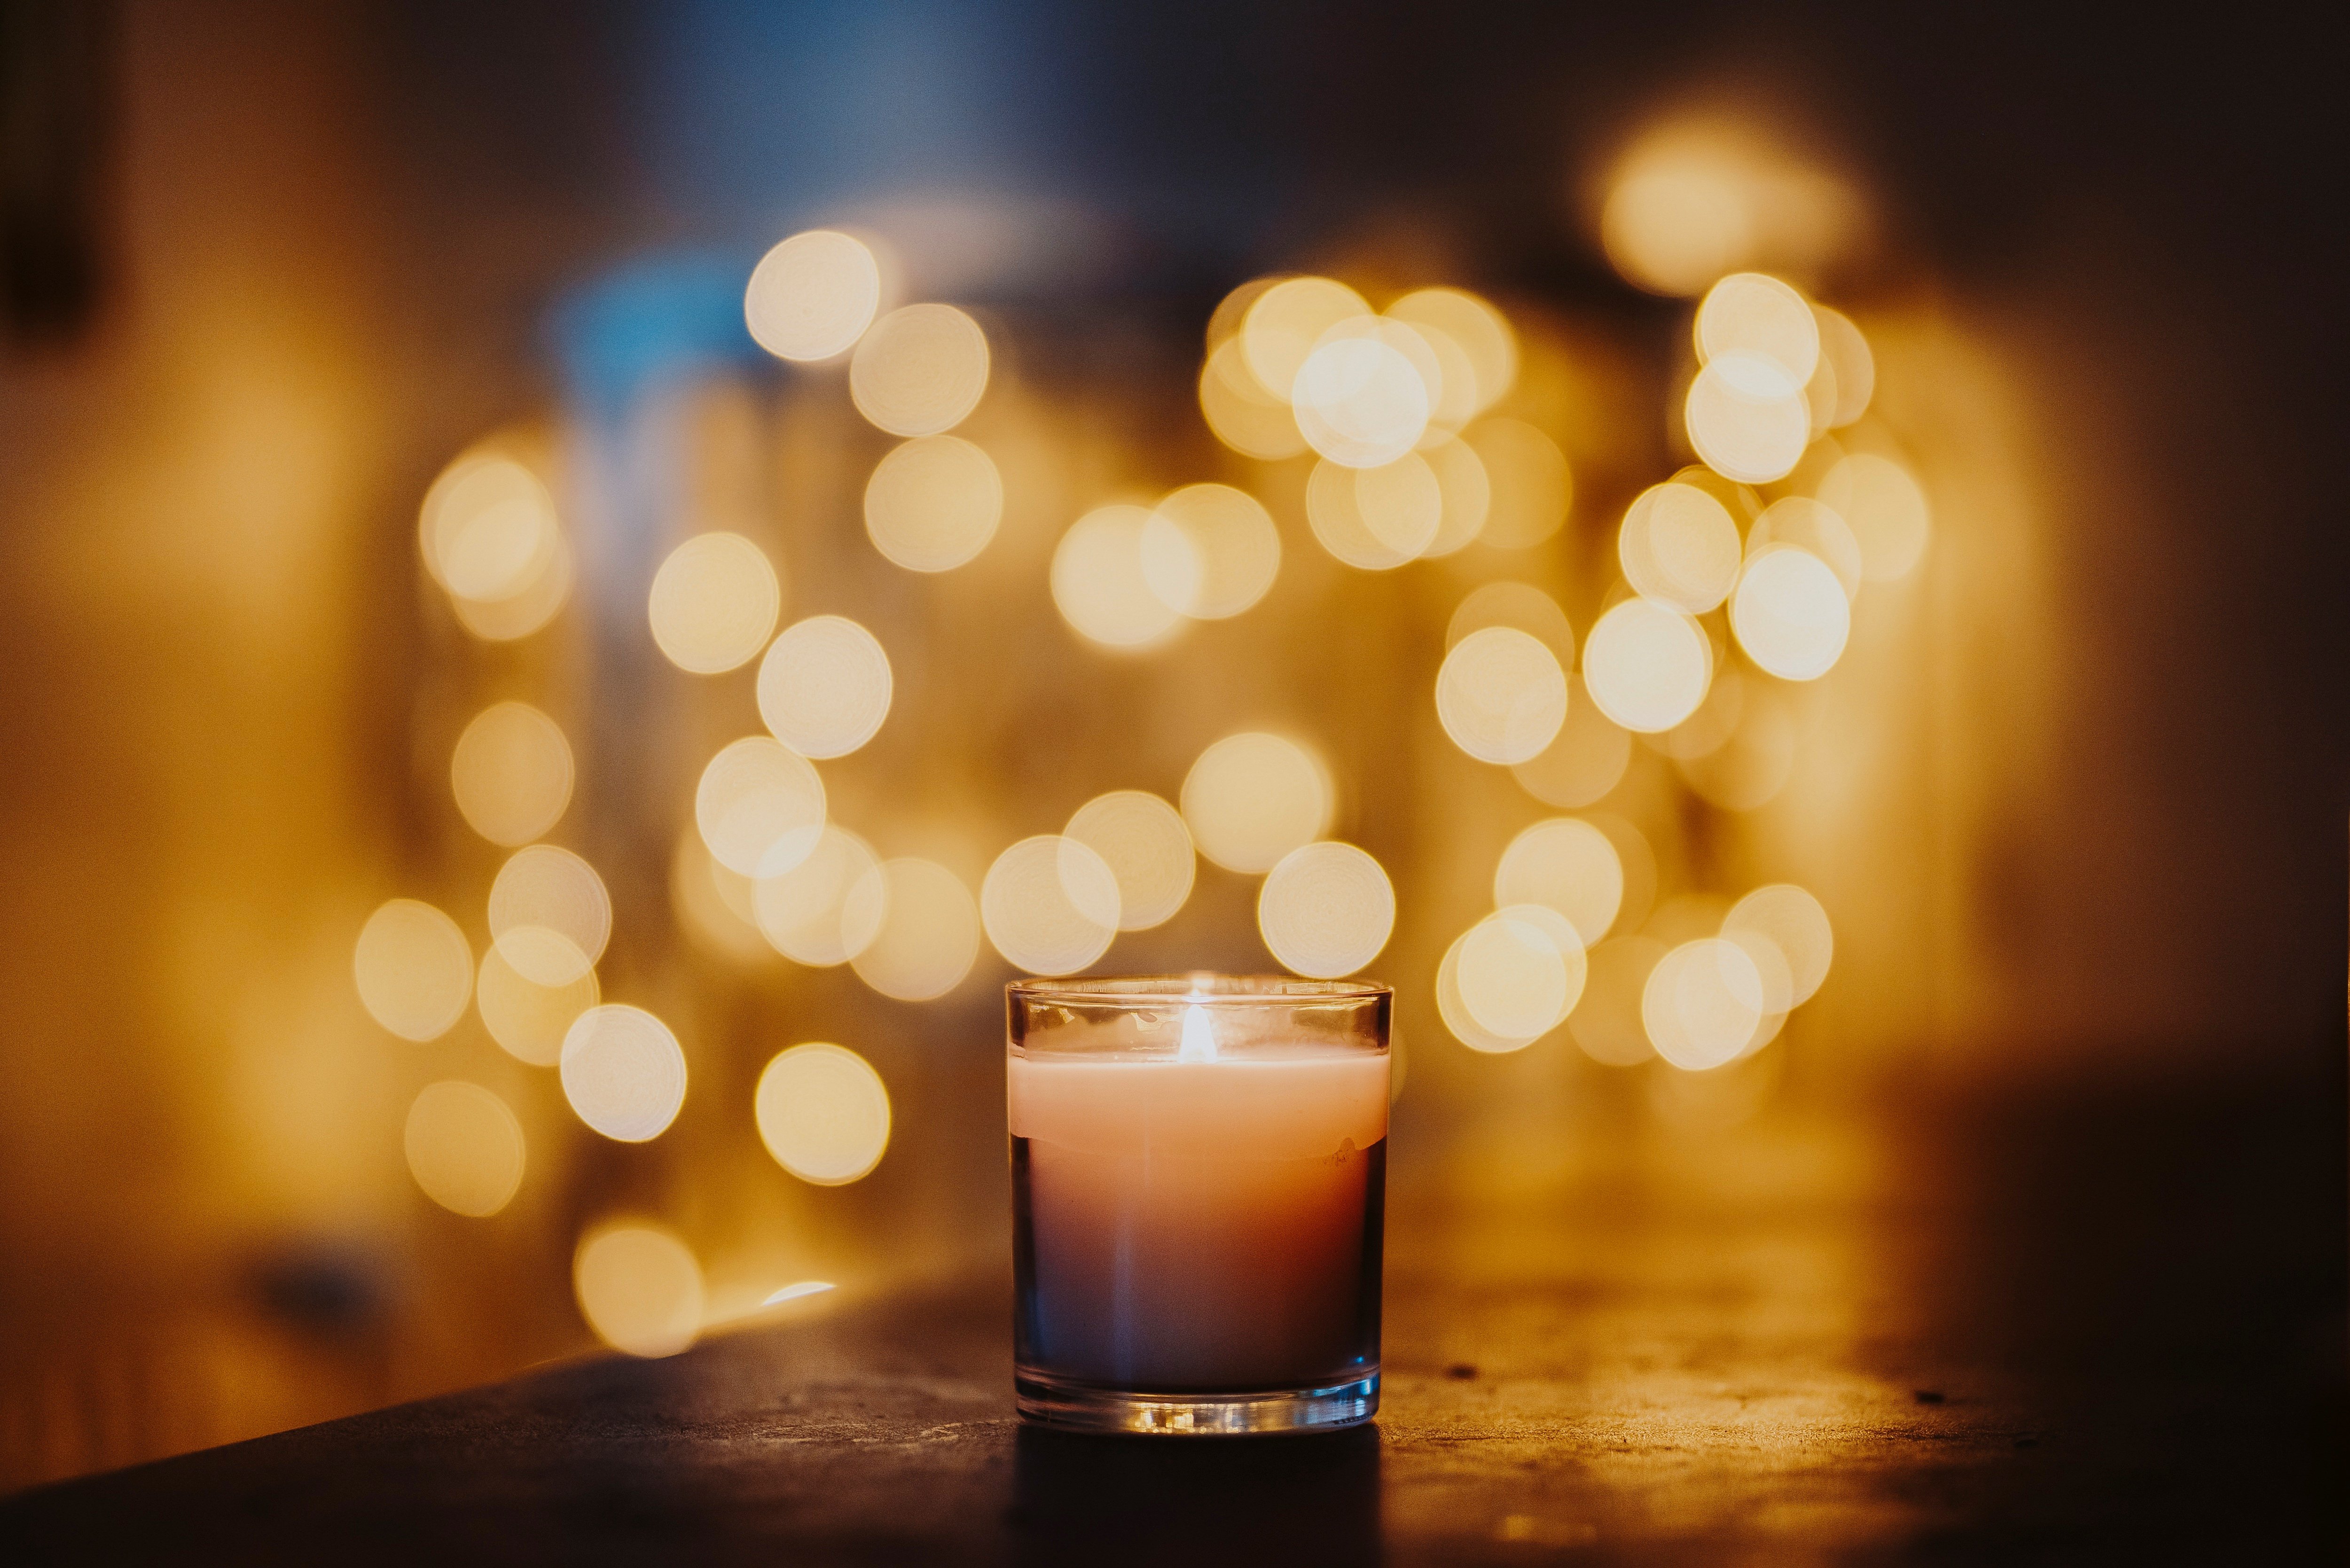
light, christmas, night, lights, glass, blur, candle, bokeh, dark, holiday, color, beer, celebration, party, drink, street, traffic, defocused, xmas, city, colorful, bar, bright, decoration, abstract, liquid, wax, drinkware, flash photography, heat, Tints and shades, sky, flame, fire, darkness, event, design, tableware, still life photography, circle, interior design, wood, old fashioned glass, font, automotive lighting, reflection, still life, distilled beverage, pattern, lens flare, Transparent material, macro photography, soft drink